Gillian Welch

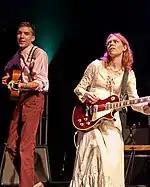
Welch performing with Justin Townes Earle in 2009

Welch sang two songs and served as the associate producer for the Burnett-produced soundtrack to the 2000 film of the same name. She shared vocals with Alison Krauss on a rendition of the gospel song "I'll Fly Away." Dave McKenna of "The Washington Post" praised their version: the singers "soar together." Burnett and Welch wrote additional lyrics for the song "Didn't Leave Nobody but the Baby," sung by Welch, Emmylou Harris, and Krauss. The song is an elaboration of an old Mississippi tune discovered by Alan Lomax, and was nominated for the 2002 Grammy Award for Best Country Collaboration with Vocals. The platinum album won the 2002 Grammy Award for Album of the Year. The surprise success of the soundtrack gave Welch a career boost. Welch also made a cameo appearance in the film.